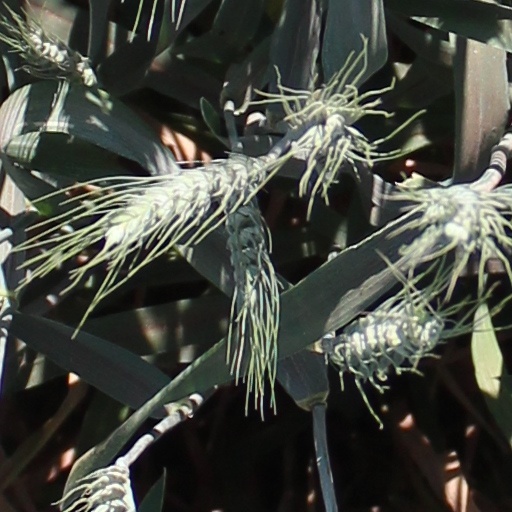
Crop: wheat